Japan–United States relations

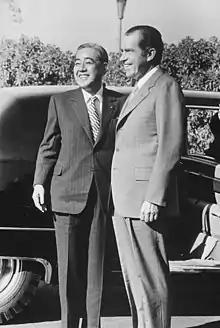
Japanese Prime Minister Eisaku Satō and U.S. president Richard Nixon, who negotiated the repatriation of Okinawa

Meanwhile, the ongoing presence of U.S. military bases on Japanese soil caused increasing friction with local residents, leading to a growing anti-US military base movement in Japan. The movement began with protests against a U.S. artillery range in Uchinada, Ishikawa in 1952, and culminated in the bloody Sunagawa Struggle over the proposed expansion of a U.S. air base near Sunagawa village south of Tokyo, lasting from 1955 to 1957. Anti-U.S. sentiment also increased following the "Lucky Dragon No. 5" incident in 1954, in which a U.S. nuclear weapons test at Bikini Atoll rained radioactive fallout on a Japanese fishing vessel, inspiring the original "Godzilla" movie, as well as in the aftermath of the Girard Incident in 1957, when an off-duty U.S. soldier shot and killed a Japanese housewife. The Eisenhower administration finally agreed to significantly draw down U.S. troops in Japan and revise the Security Treaty. Eisenhower lowered the American military presence in Japan from 210,000 in 1953 to 77,000 in 1957, and then again to 48,000 in 1960. Most were now airmen. Negotiations began on a revised treaty in 1958, and the new treaty was signed by Eisenhower and Kishi at a ceremony in Washington, D.C., on January 19, 1960.